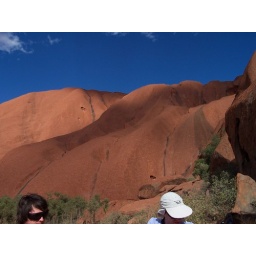
had of our guide, Todd, with Uluru in the bacground - love the contrast of the red against the blue sky